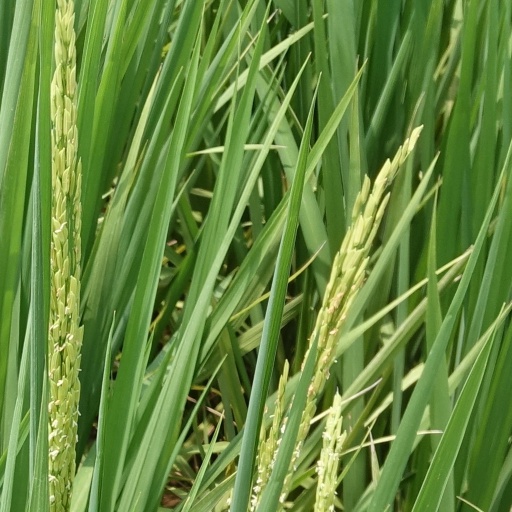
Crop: rice